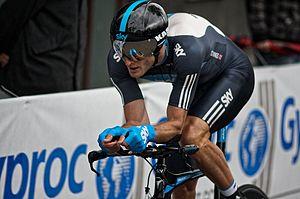
Stephen Philip Cummings dit Steve Cummings, né à Clatterbridge dans le district métropolitain de Wirral le 19 mars 1981, est un coureur cycliste britannique, professionnel entre 2005 et 2019. Il se spécialise d'abord dans le cyclisme sur piste, et est médaillé d'argent en poursuite par équipes aux Jeux olympiques d'Athènes en 2004, et champion du monde de cette discipline en 2005. Il commence sa carrière professionnelle sur route en 2005 dans l'équipe belge Landbouwkrediet.